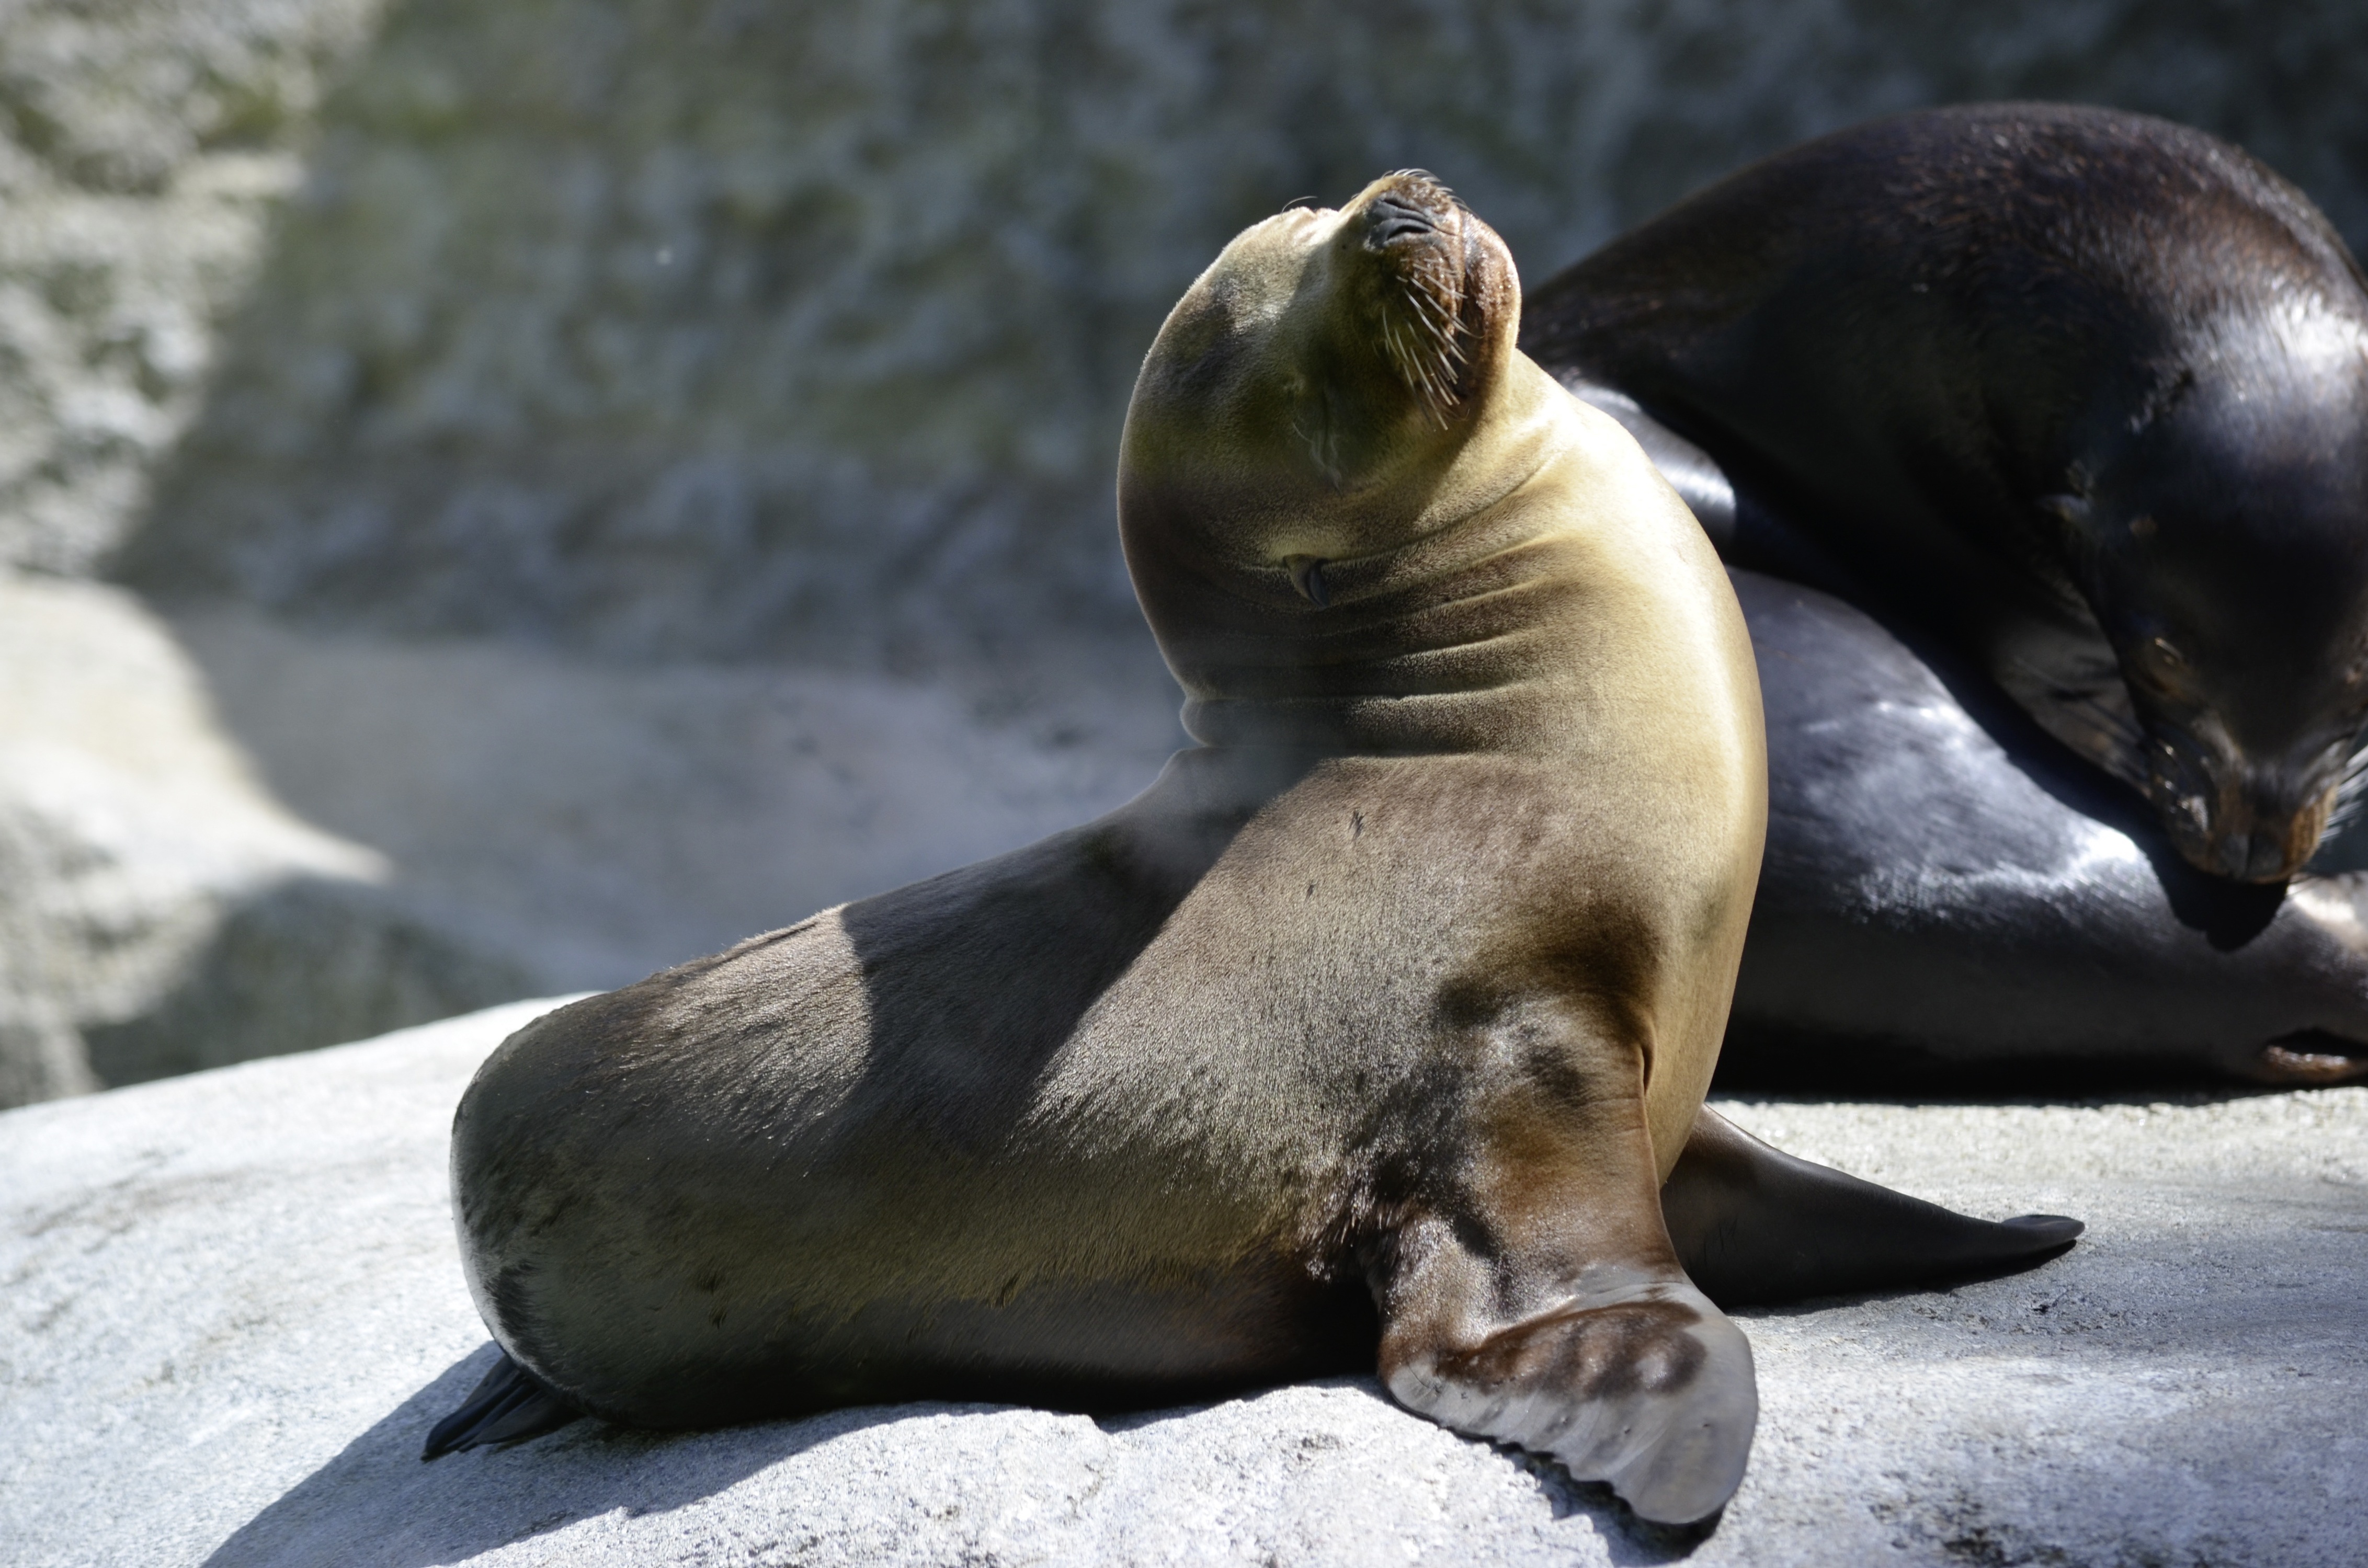
water, nature, sun, animal, wildlife, zoo, mammal, fauna, seals, vertebrate, otter, harbor seal, robbe, marine mammal, seal baby